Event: Ecuador Earthquake
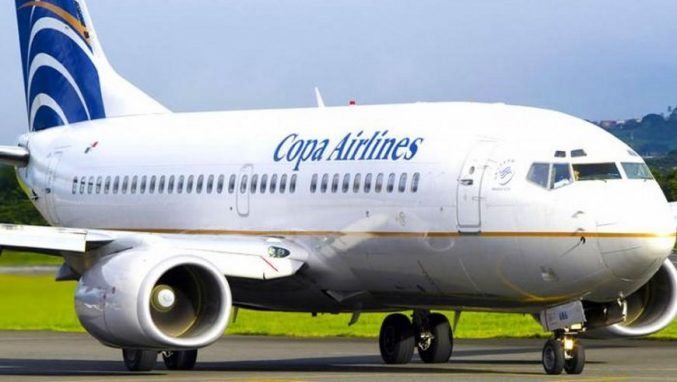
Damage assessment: no_damage